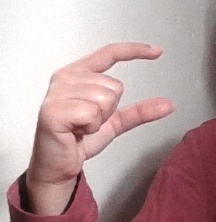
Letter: dal